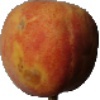
Label: Peach 1